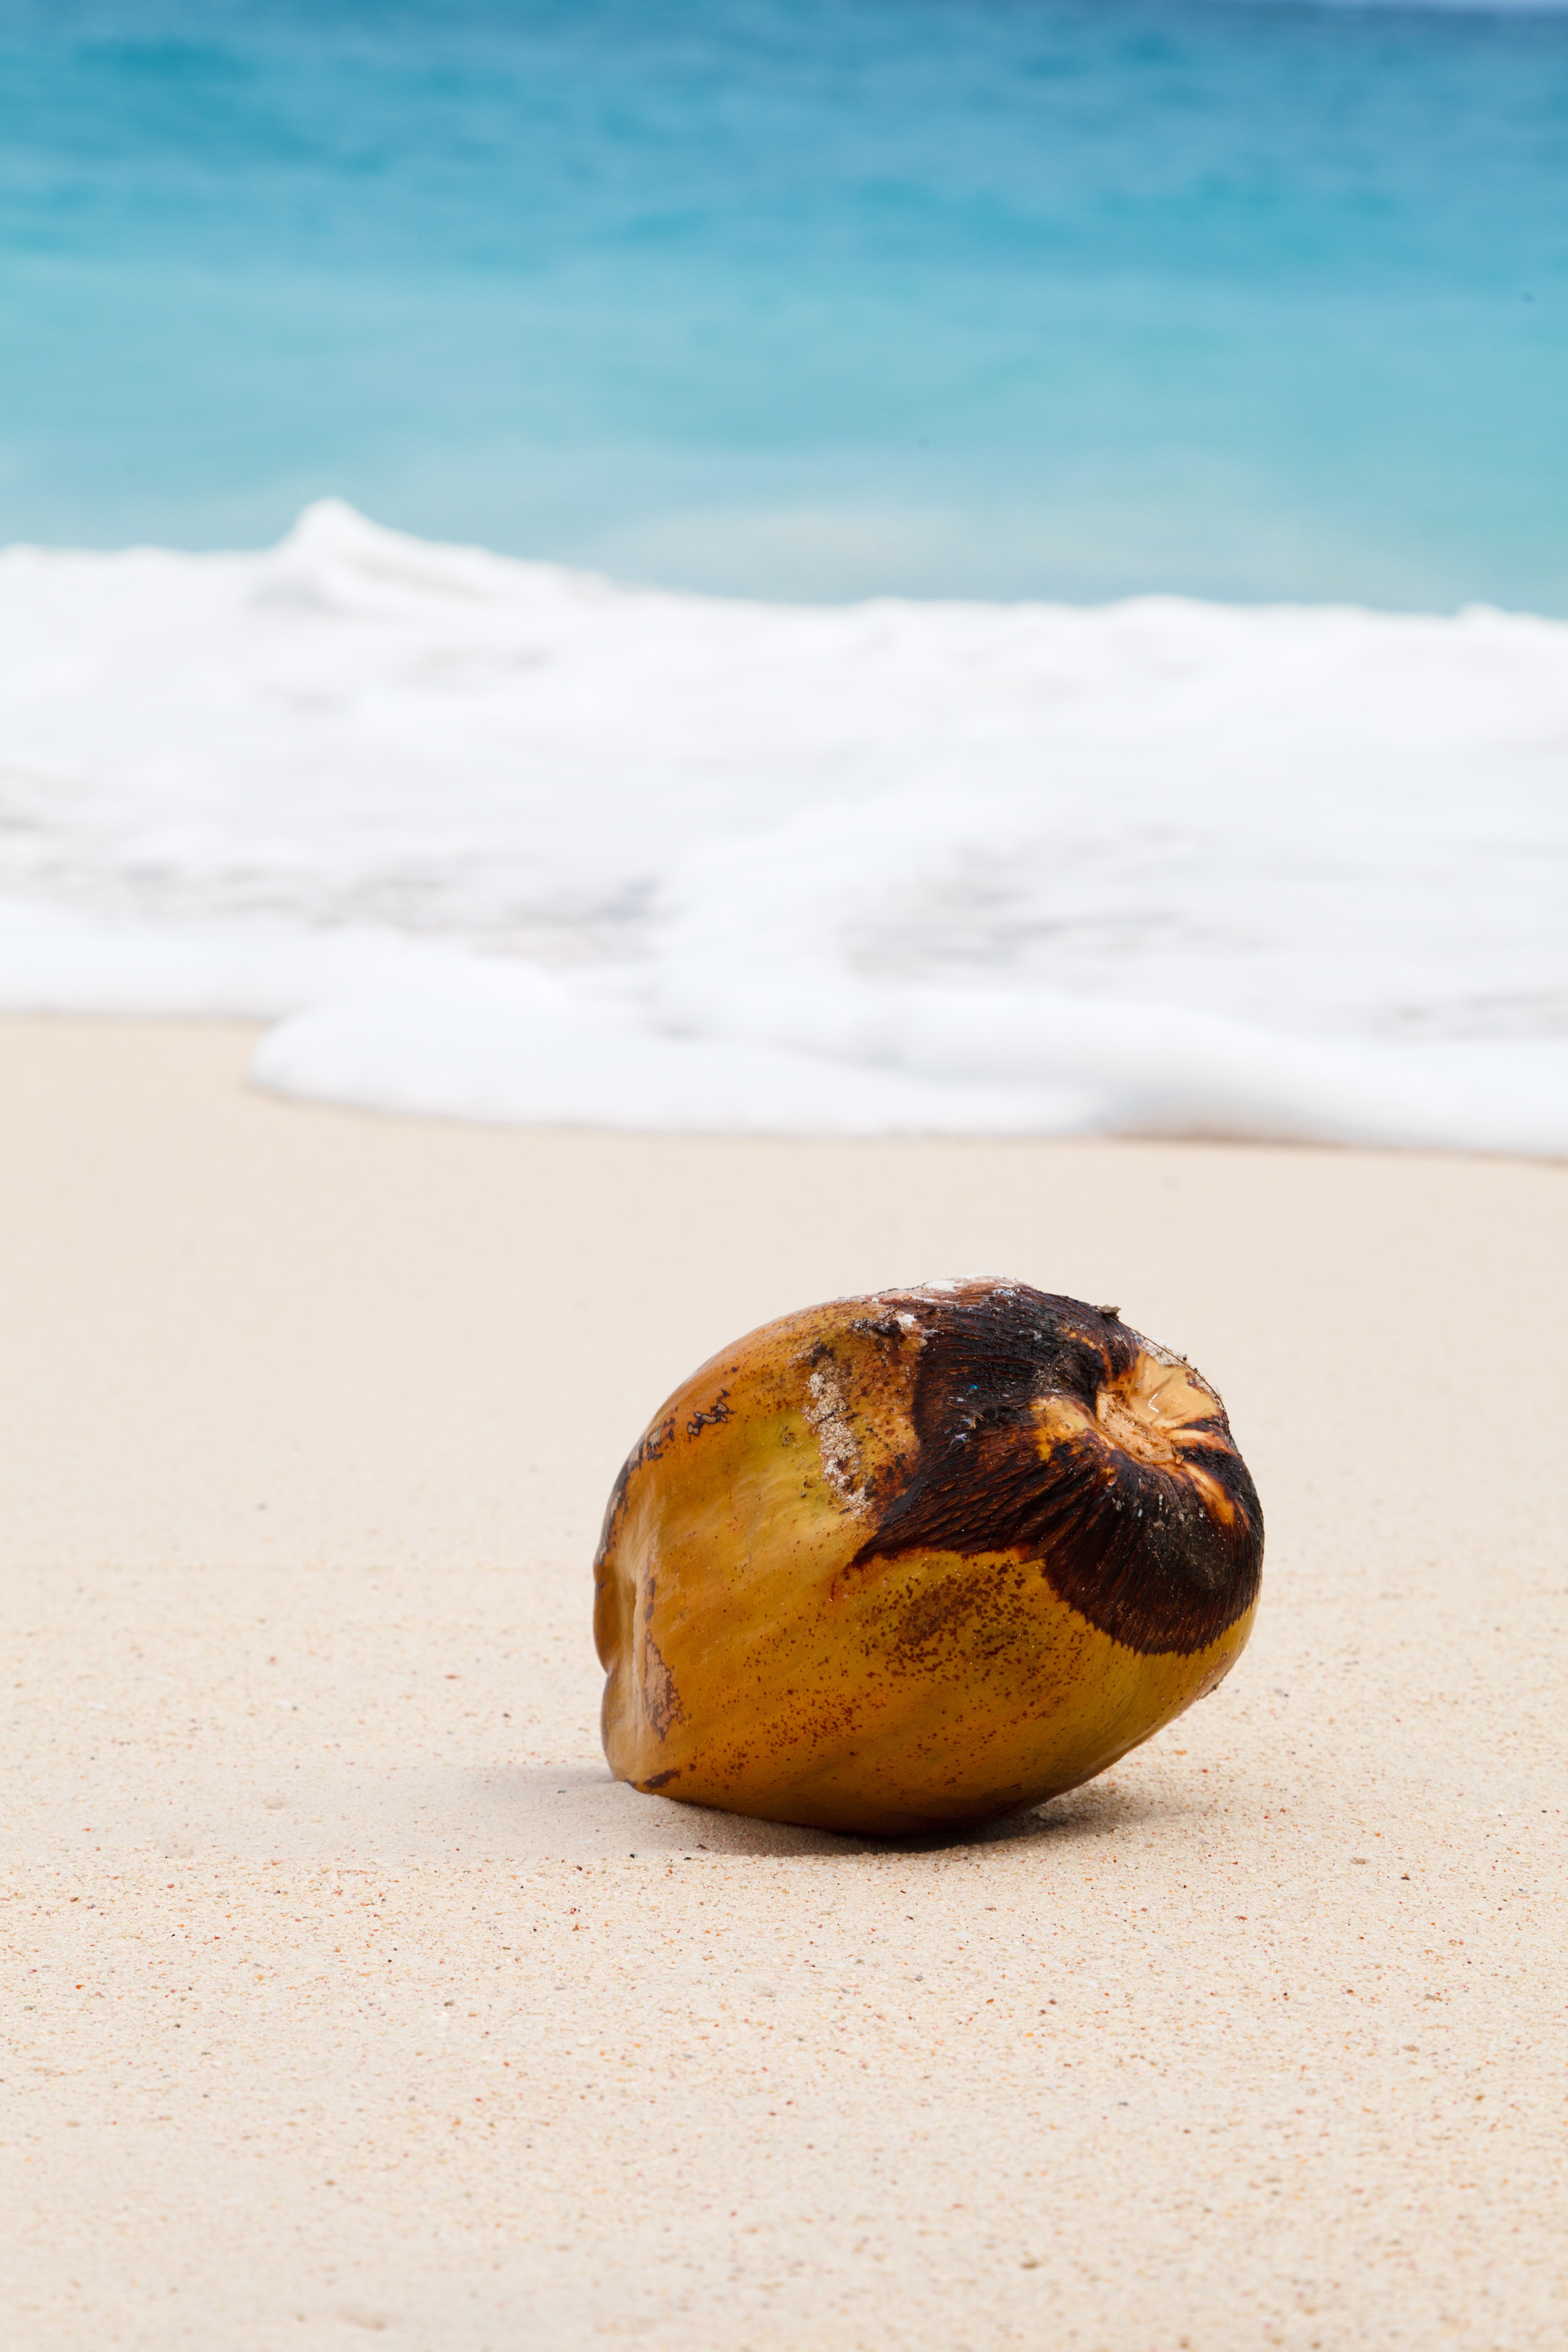
beach, sea, nature, sand, ocean, fruit, wave, vacation, food, paradise, tropical, blue, nut, material, coconut, caribbean, exotic